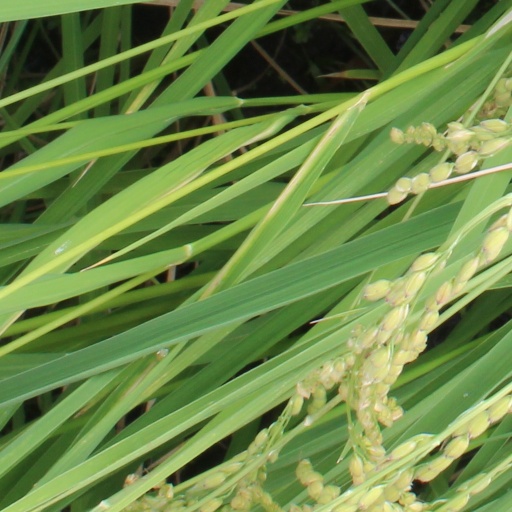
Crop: rice